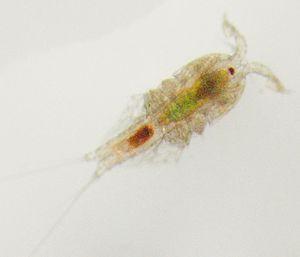
Les copépodes sont un groupe de petits crustacés, libres et parasites, vivant dans l'eau de mer et dans presque tous les habitats d'eau douce. En mer, ils forment la base du plancton et la nourriture des poissons. D'autres espèces sont benthiques, ou encore parasites.
Les Maxillopodes sont une classe de crustacés. Ils sont caractérisés par une réduction de l'abdomen et des appendices. Les groupes qui comprennent le plus d'espèces sont ceux des bernacles et des copépodes.